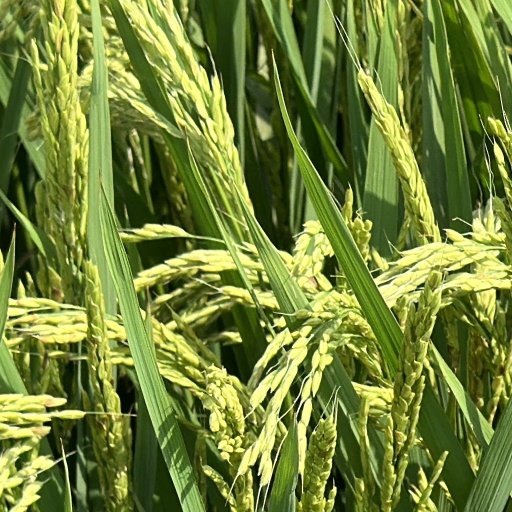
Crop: rice